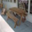
Label: table